Binghamton University

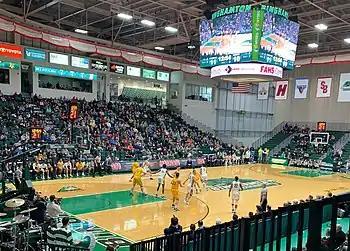
Binghamton Bearcats men's basketball playing Vermont at the Events Center

The University Union is divided into two sections, sometimes referred to as the old Union and the new Union, sometimes referred to as Union East and West respectively, yet called "University Union (UU)" and "University Union West (UUW)" by the university itself. The Union houses many student organizations, a food co-op, The MarketPlace food court, a number of meeting spaces, many new classrooms, the University Bookstore and a branch of Visions Federal Credit Union.